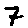
Label: 7